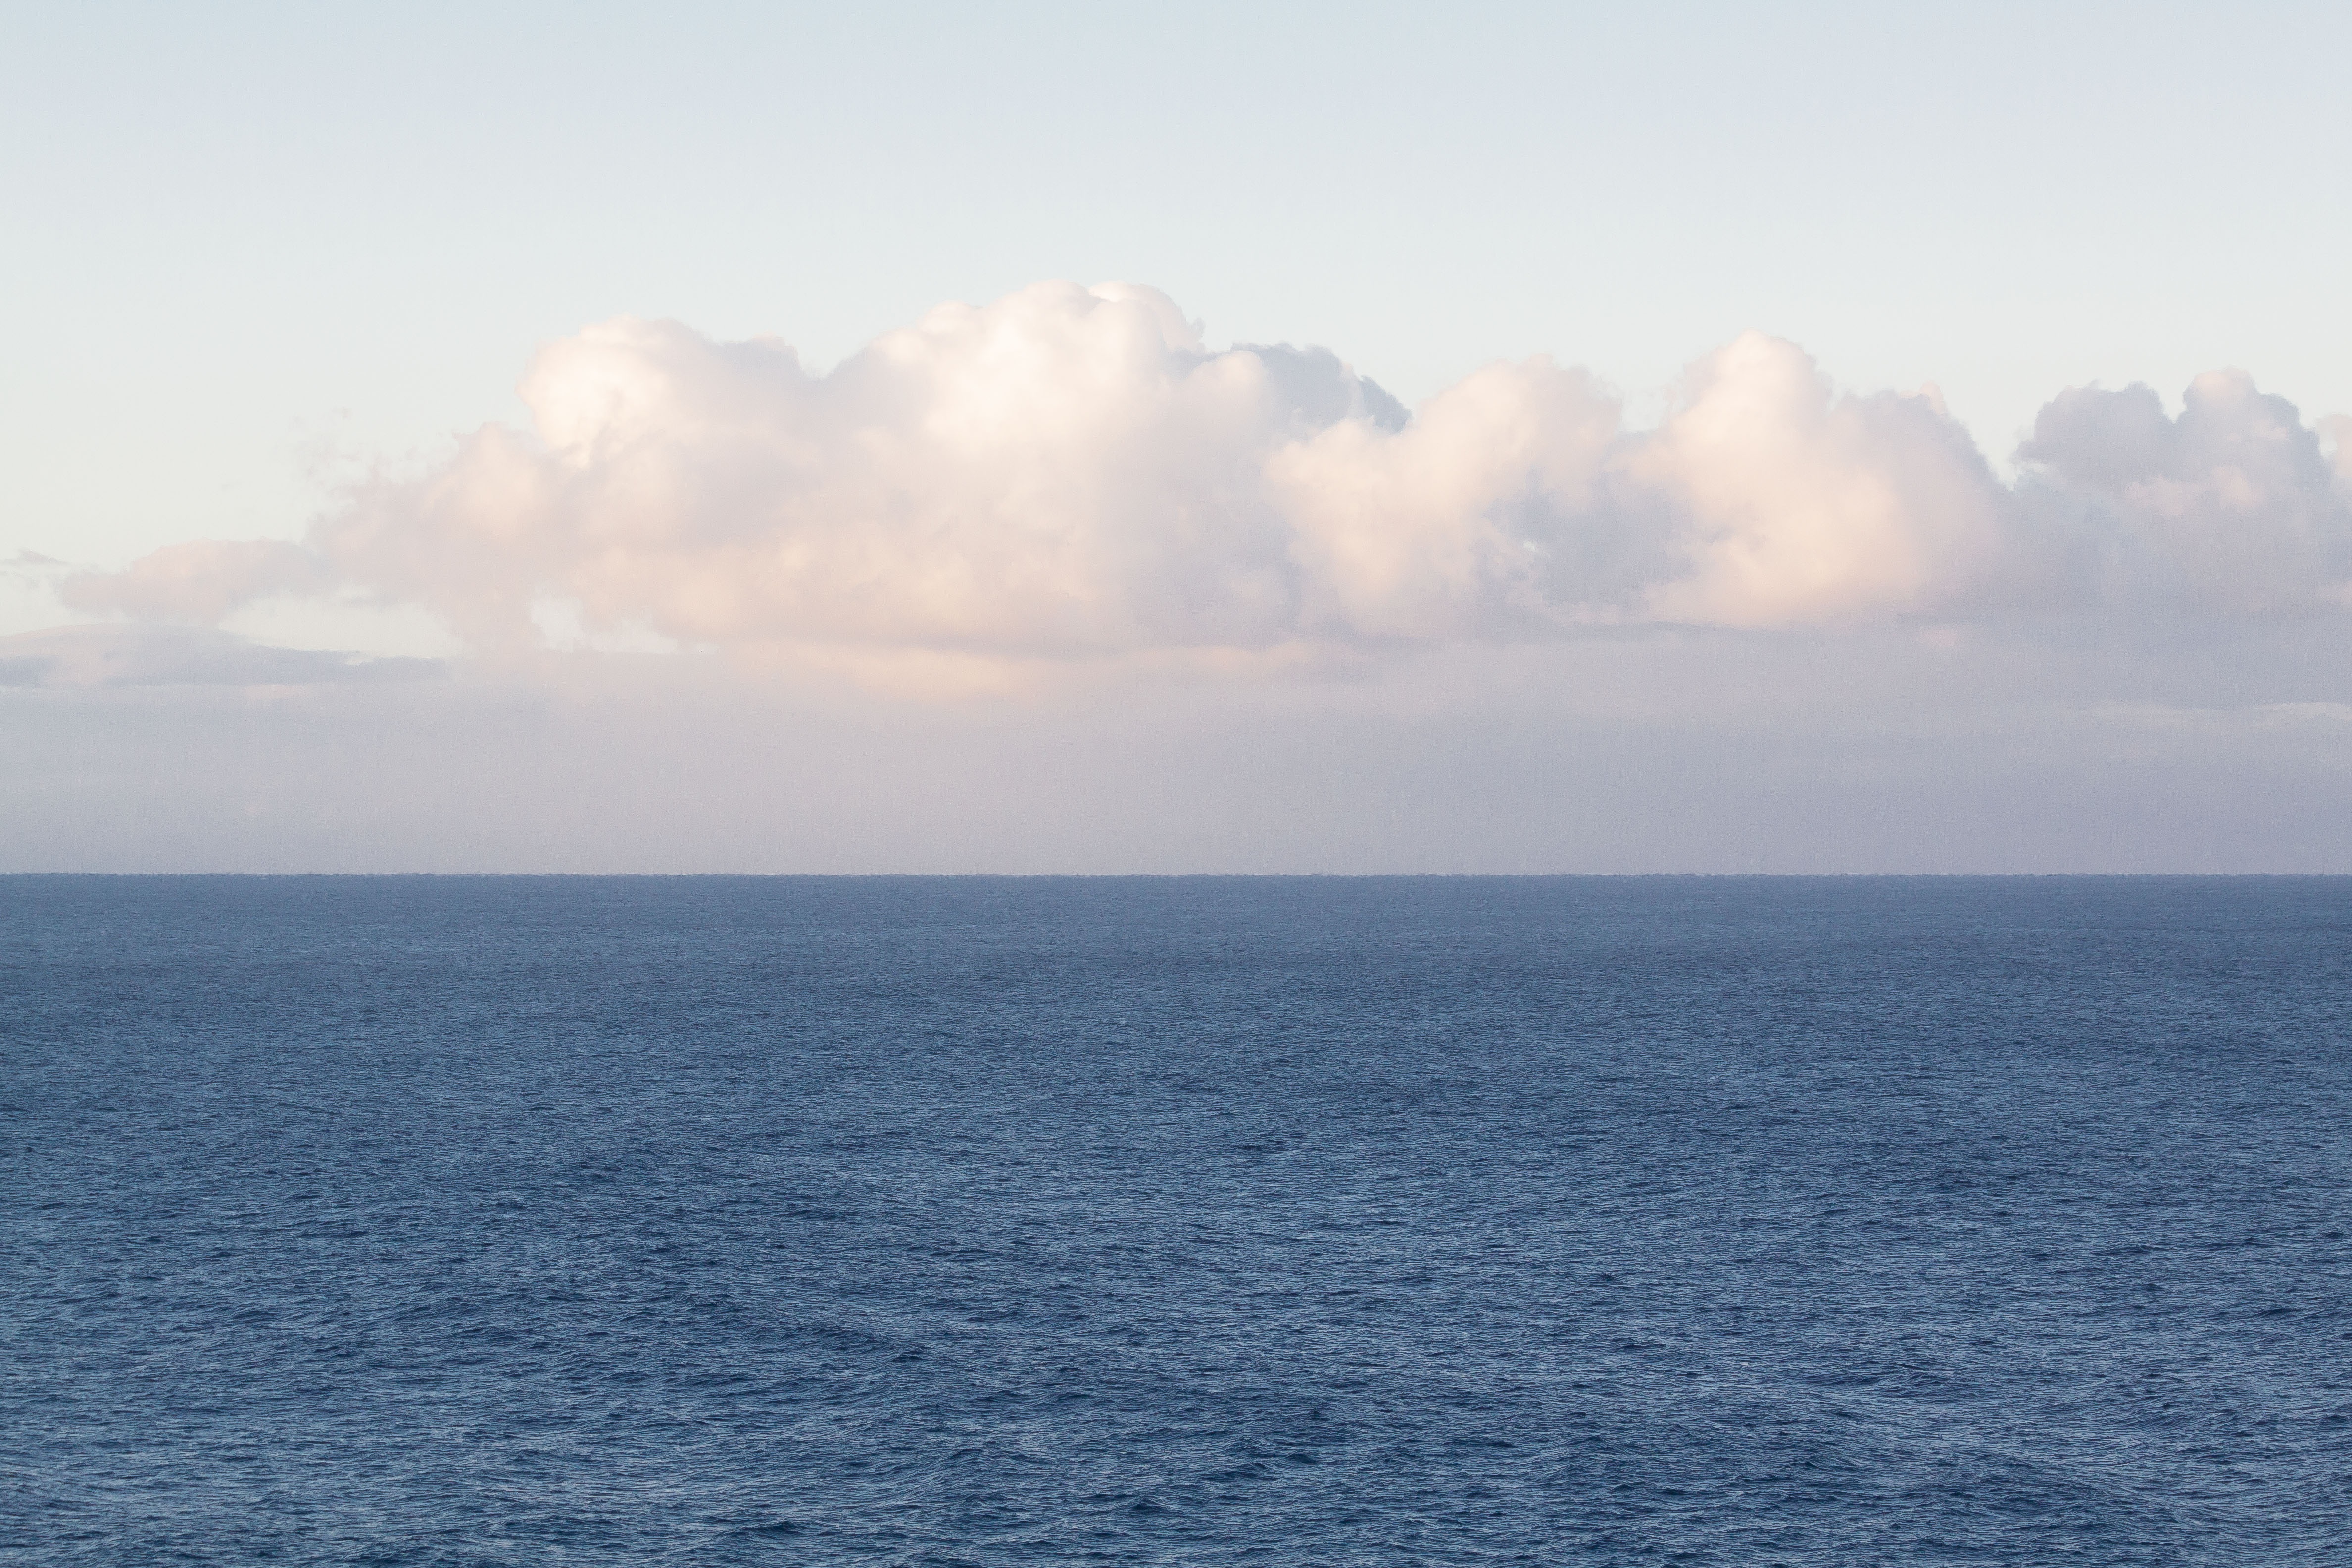
sea, coast, ocean, horizon, cloud, sky, wave, vehicle, bay, blue, clouds, background, mood, passenger ship, fund, arctic ocean, atmospheric phenomenon, wind wave